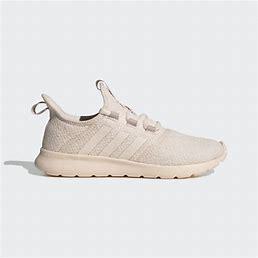
Brand: Adidas
Model: Cloudfoam Pure 2